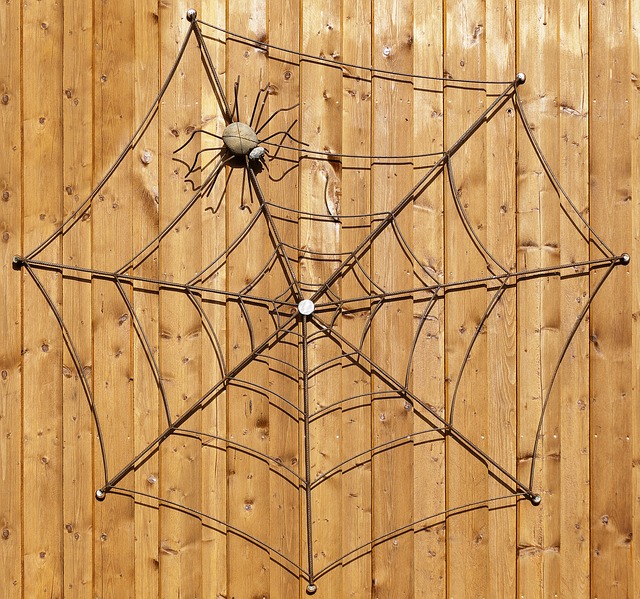
Label: spider